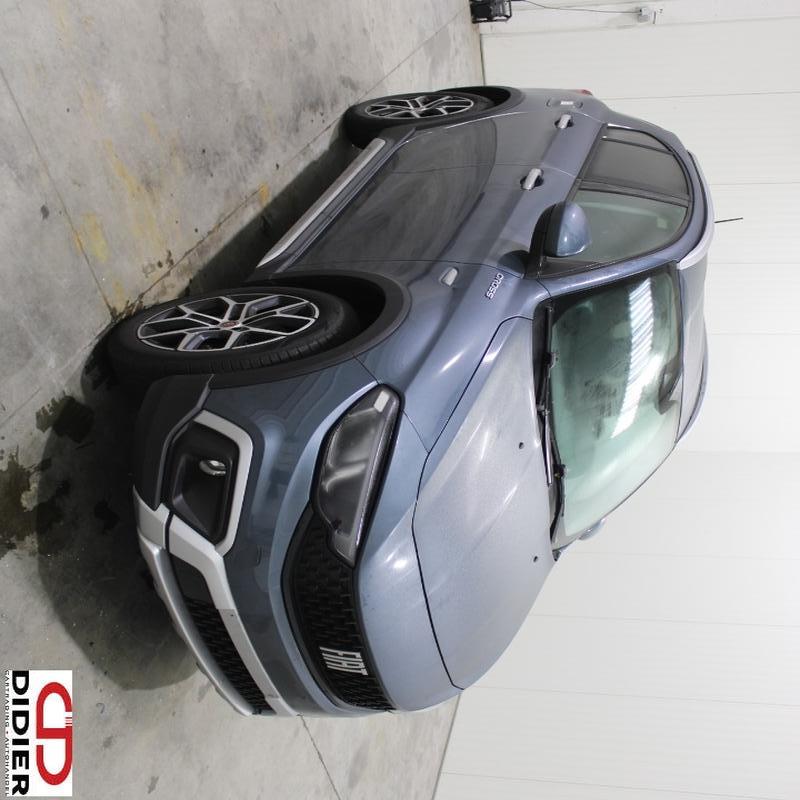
Aucun dommage détecté.
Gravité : aucun